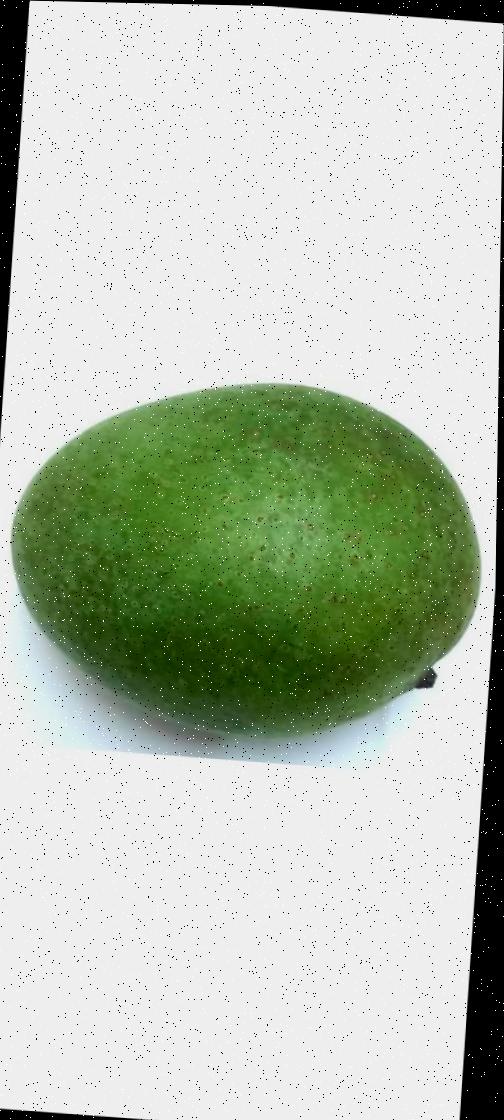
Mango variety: Ashshina Zhinuk